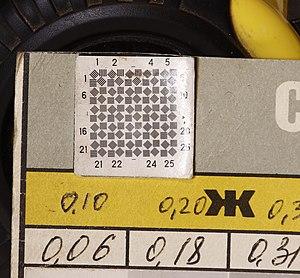
Fréquence spatiale